Yoga in Modern India

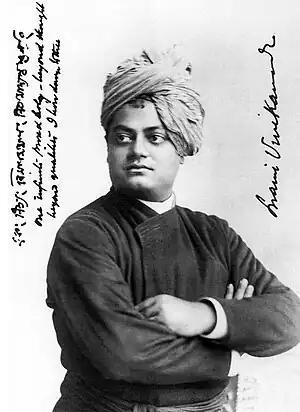
Swami Vivekananda brought yoga to the West in the 1890s, but without asanas.

In "Yoga in Modern India: The Body between Science and Philosophy", the anthropologist Joseph Alter examines three main themes in the history and practice of yoga in the 20th century: Swami Kuvalayananda's medicalisation of yoga; naturopathic yoga; and the influence of the Hindu nationalist Rashtriya Swayamsevak Sangh (RSS) on the development of yoga as exercise.